Spaghetti Western

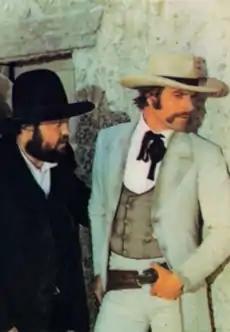
Gianni Garko and Cris Huerta in "His Name Was Holy Ghost" by Giuliano Carnimeo

In Leone's "The Good, the Bad and the Ugly" there is still the scheme of a pair of heroes vs. a villain but it is somewhat relaxed, as here all three parties were driven by a money motive. In subsequent films such as "Any Gun Can Play" (whose Italian title, ""Vado... l'ammazzo e torno"", is itself a quote from Leone's film), "One Dollar Too Many", and "Kill Them All and Come Back Alone" several main characters repeatedly form alliances and betray each other for monetary gain.